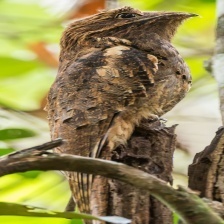
Species: GREAT POTOO
Scientific name: NYCTIBIUS GRANDIS